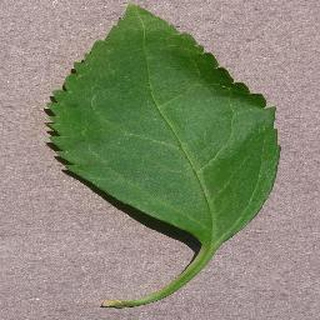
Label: healthy_cherry